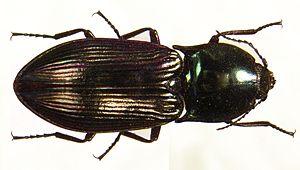
Selatosomus aeneus est une espèce d'élatéridés du genre Selatosomus, décrite par Carl von Linné dans son Systema naturae en 1758. Elle se caractérise par sa couleur brillante au reflets métalliques.